Tsuruga, Fukui

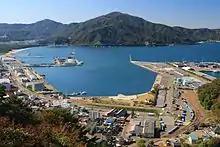
view of the port of Tsuruga

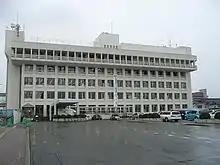
Tsuruga City Hall

Tsuruga is located in central Fukui Prefecture, bordered by Shiga Prefecture to the south and Wakasa Bay of the Sea of Japan to the north. Tsuruga lies some 50 km south of Fukui, 90 km northwest of Nagoya, 40 km northwest of Maibara, 115 km northeast of Osaka, 75 km northeast of Kyoto, and 65 km east of Maizuru. Among cities on the Sea of Japan coast, Tsuruga is the nearest city to the Pacific Ocean. The distance between Tsuruga and Nagoya is only 115 km. Tsuruga and Nagoya are historically close to Shiga Prefecture and Kyoto.